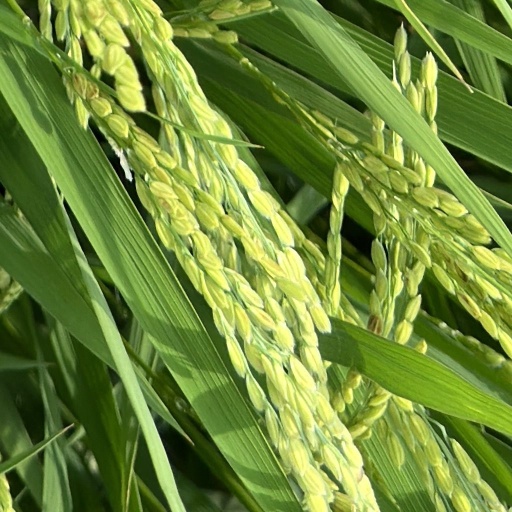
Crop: rice